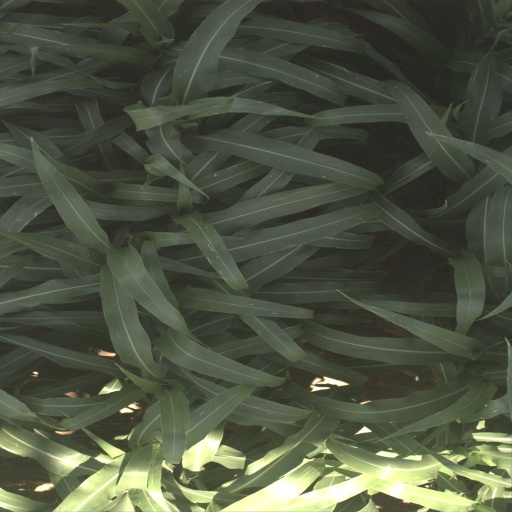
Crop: sorghum